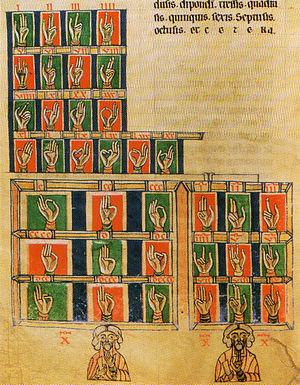
Comput digital, copié sur le De Numeris de Raban Maur
Le comput digital est l'utilisation de moyens mnémotechniques à l'aide des doigts des deux mains, pour le calcul des fêtes mobiles de la religion chrétienne. Par extension, l'expression recouvre toutes sortes de calculs effectués à l'aide des mains. Cette technique remontant à l'Antiquité eut un grand succès dans les écoles au Moyen Âge.